New Haven Line

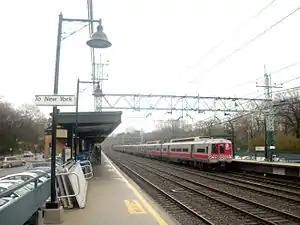
M2 rolling stock at Pelham station

Signals on the New Haven Line had once been mounted on the catenary bridges; these were all replaced throughout the 1990s and into the early 2000s with wayside "dwarf" signals at track level along the right-of-way. The form of signalization known as Centralized Traffic Control, or CTC, is used on the main line and the New Canaan Branch, as well as on the Danbury and Waterbury Branches starting in 2013 and 2021 respectively.